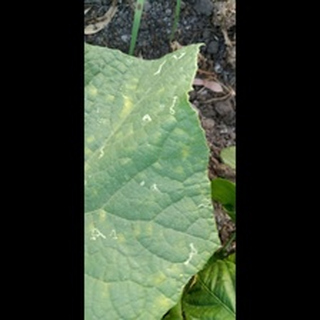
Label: diseased_cucumber